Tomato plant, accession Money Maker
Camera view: tilt-top (135 deg); turntable rotation: 240 degrees
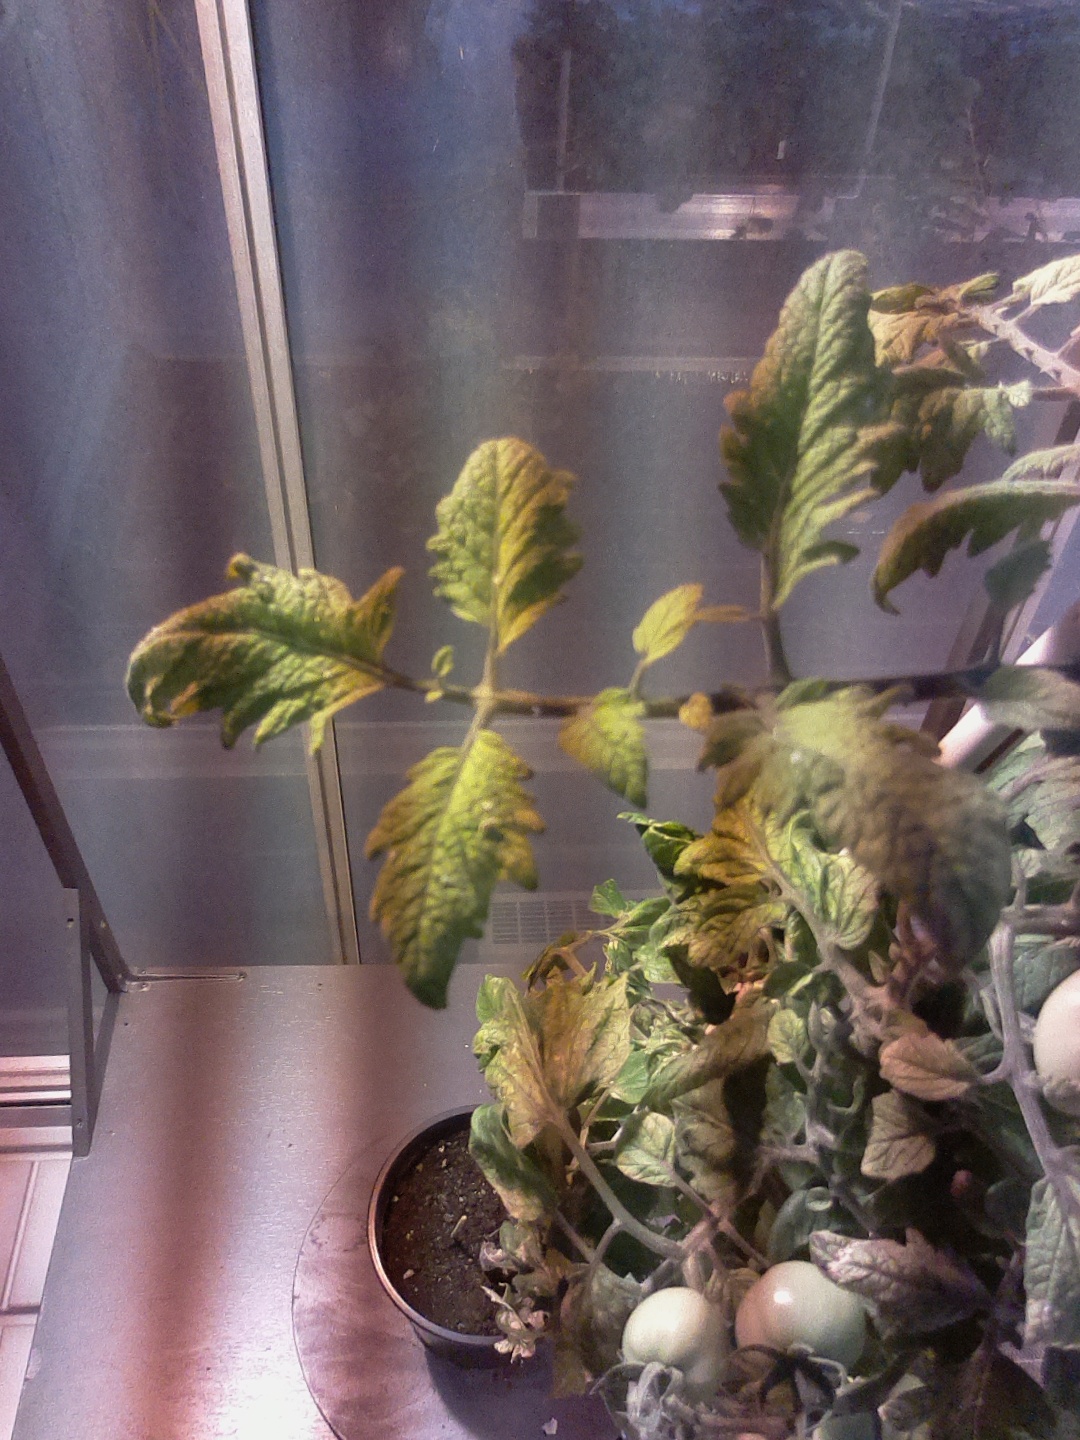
BBCH growth stage 78: 80% -90% of final fruit size